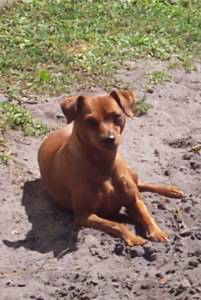
Animal: dog
Breed: miniature pinscher